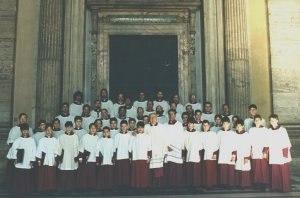
Le Chœur de la chapelle Sixtine est un chœur basé à la Cité du Vatican : il s'agit d'un des plus anciens chœurs religieux au monde. À l'heure actuelle, le chœur comprend vingt chanteurs adultes ainsi qu'une trentaine de jeunes garçons, deux ensembles Octoclaves et Nuovo Quartetto Vocale Romano.